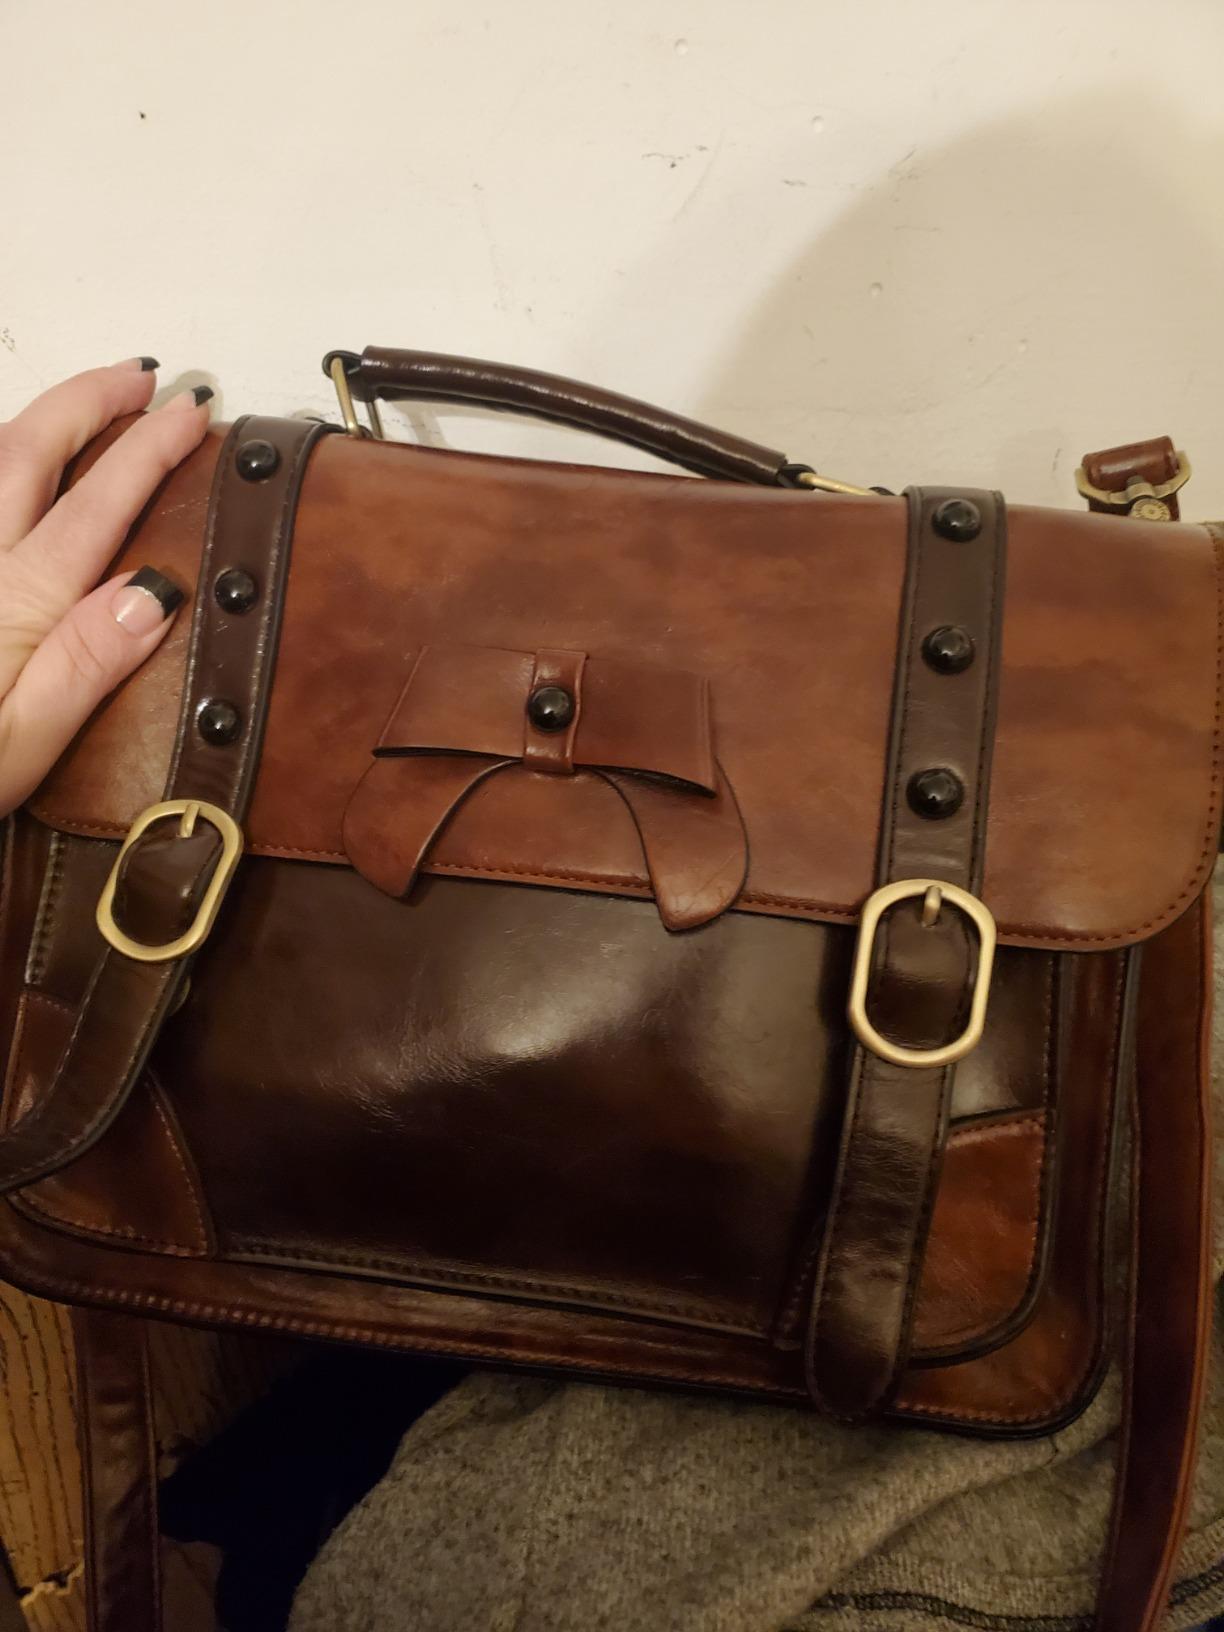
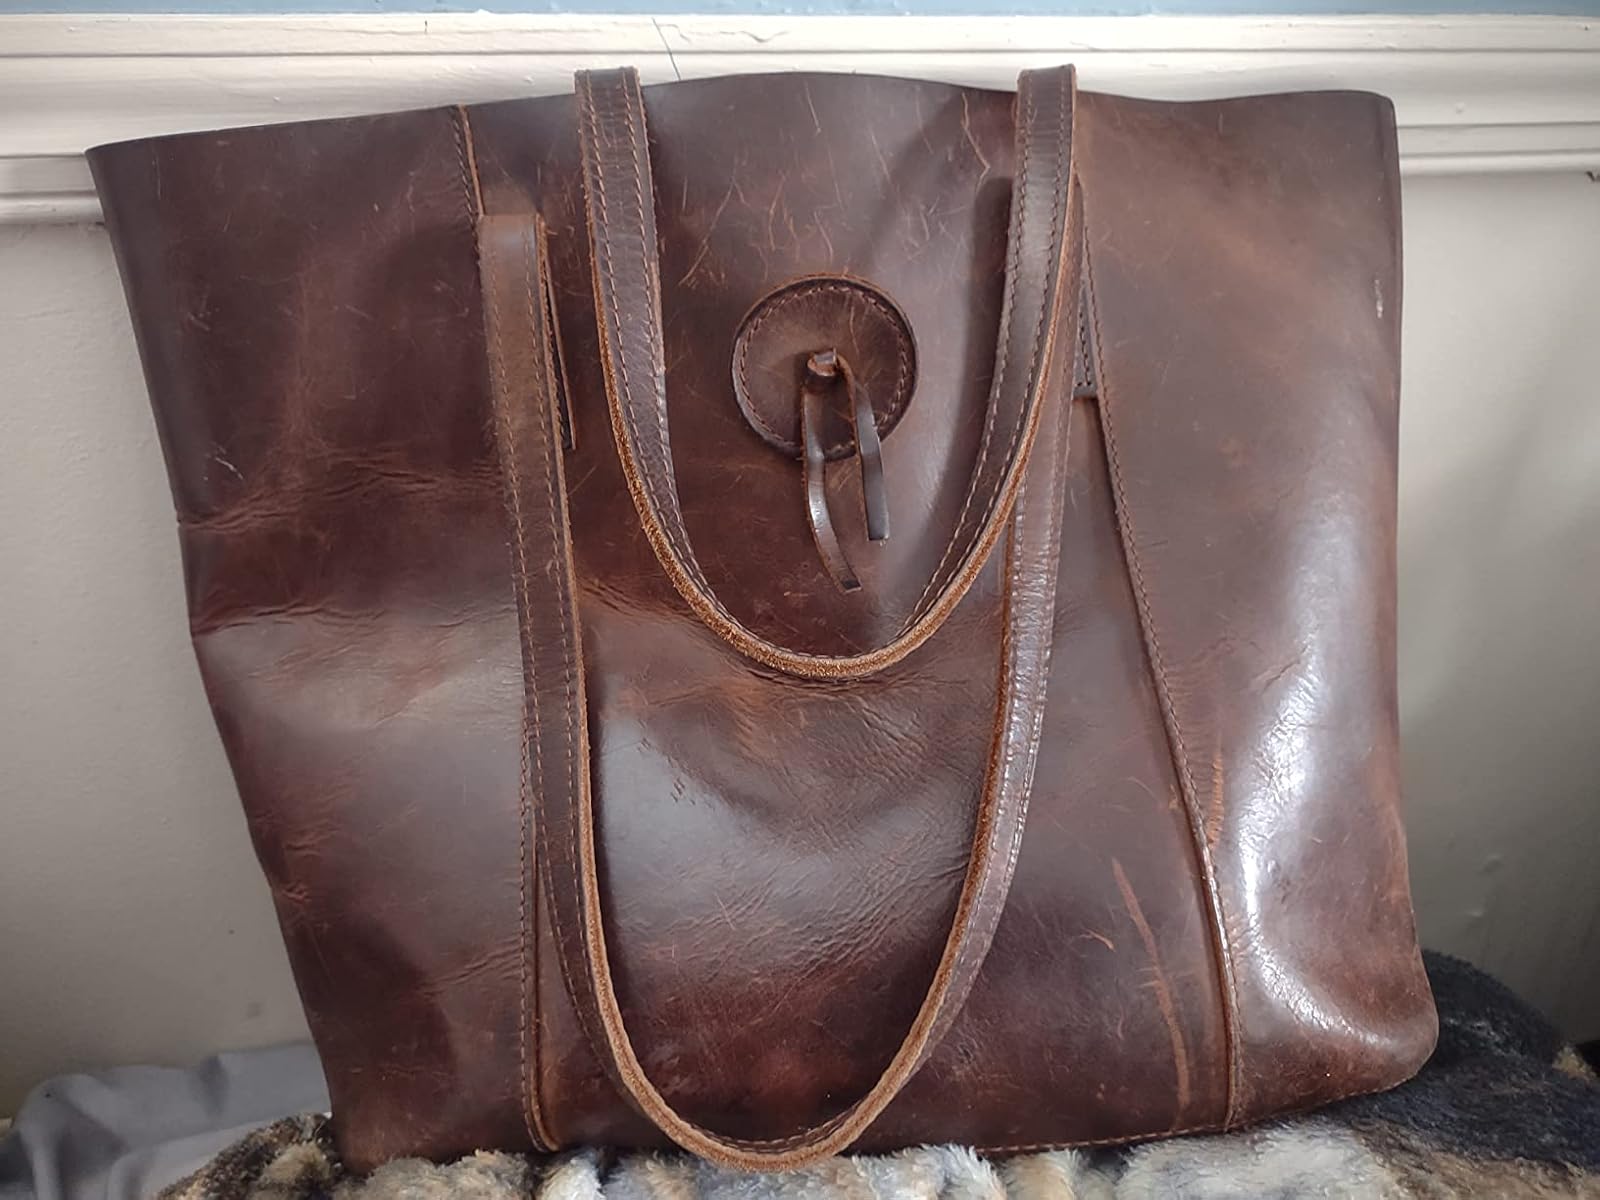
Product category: accessories_handbag
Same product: no